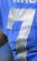
Number: 7